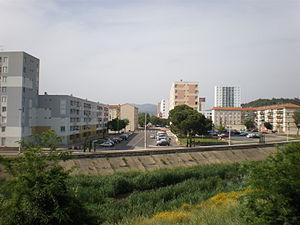
Le quartier des Cevennes à Alès (Gard), grands ensembles de logements construits dans les années 1960
Le canton d'Alès-Nord-Est est une ancienne division administrative du département du Gard, dans l'arrondissement d'Alès.
Alès est une commune française située dans le département du Gard, en région Occitanie. Souvent considérée comme la « capitale » des Cévennes, elle est le siège d'une des deux sous-préfectures du Gard.